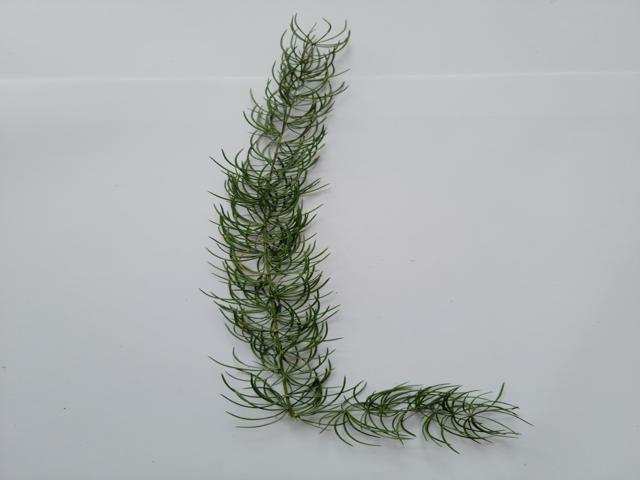
Plant: shotomuli